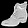
Label: Ankle boot